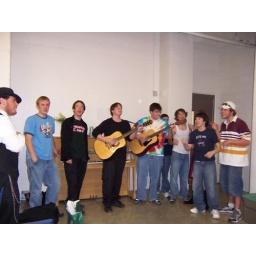
boys singing in green room.jpg